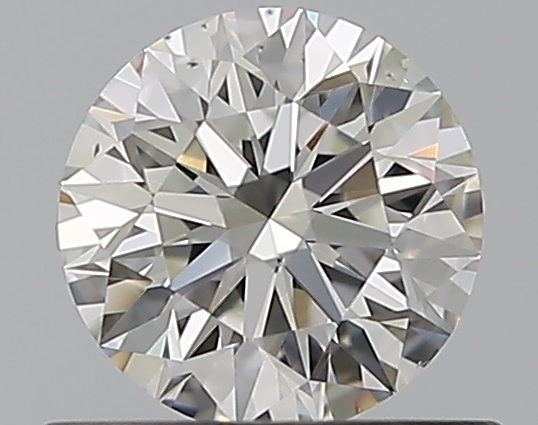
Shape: round
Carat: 0.5
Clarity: VS2
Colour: I
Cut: EX
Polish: EX
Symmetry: EX
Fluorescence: F
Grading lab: GIA
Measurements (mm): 5.07 x 5.08 x 3.16